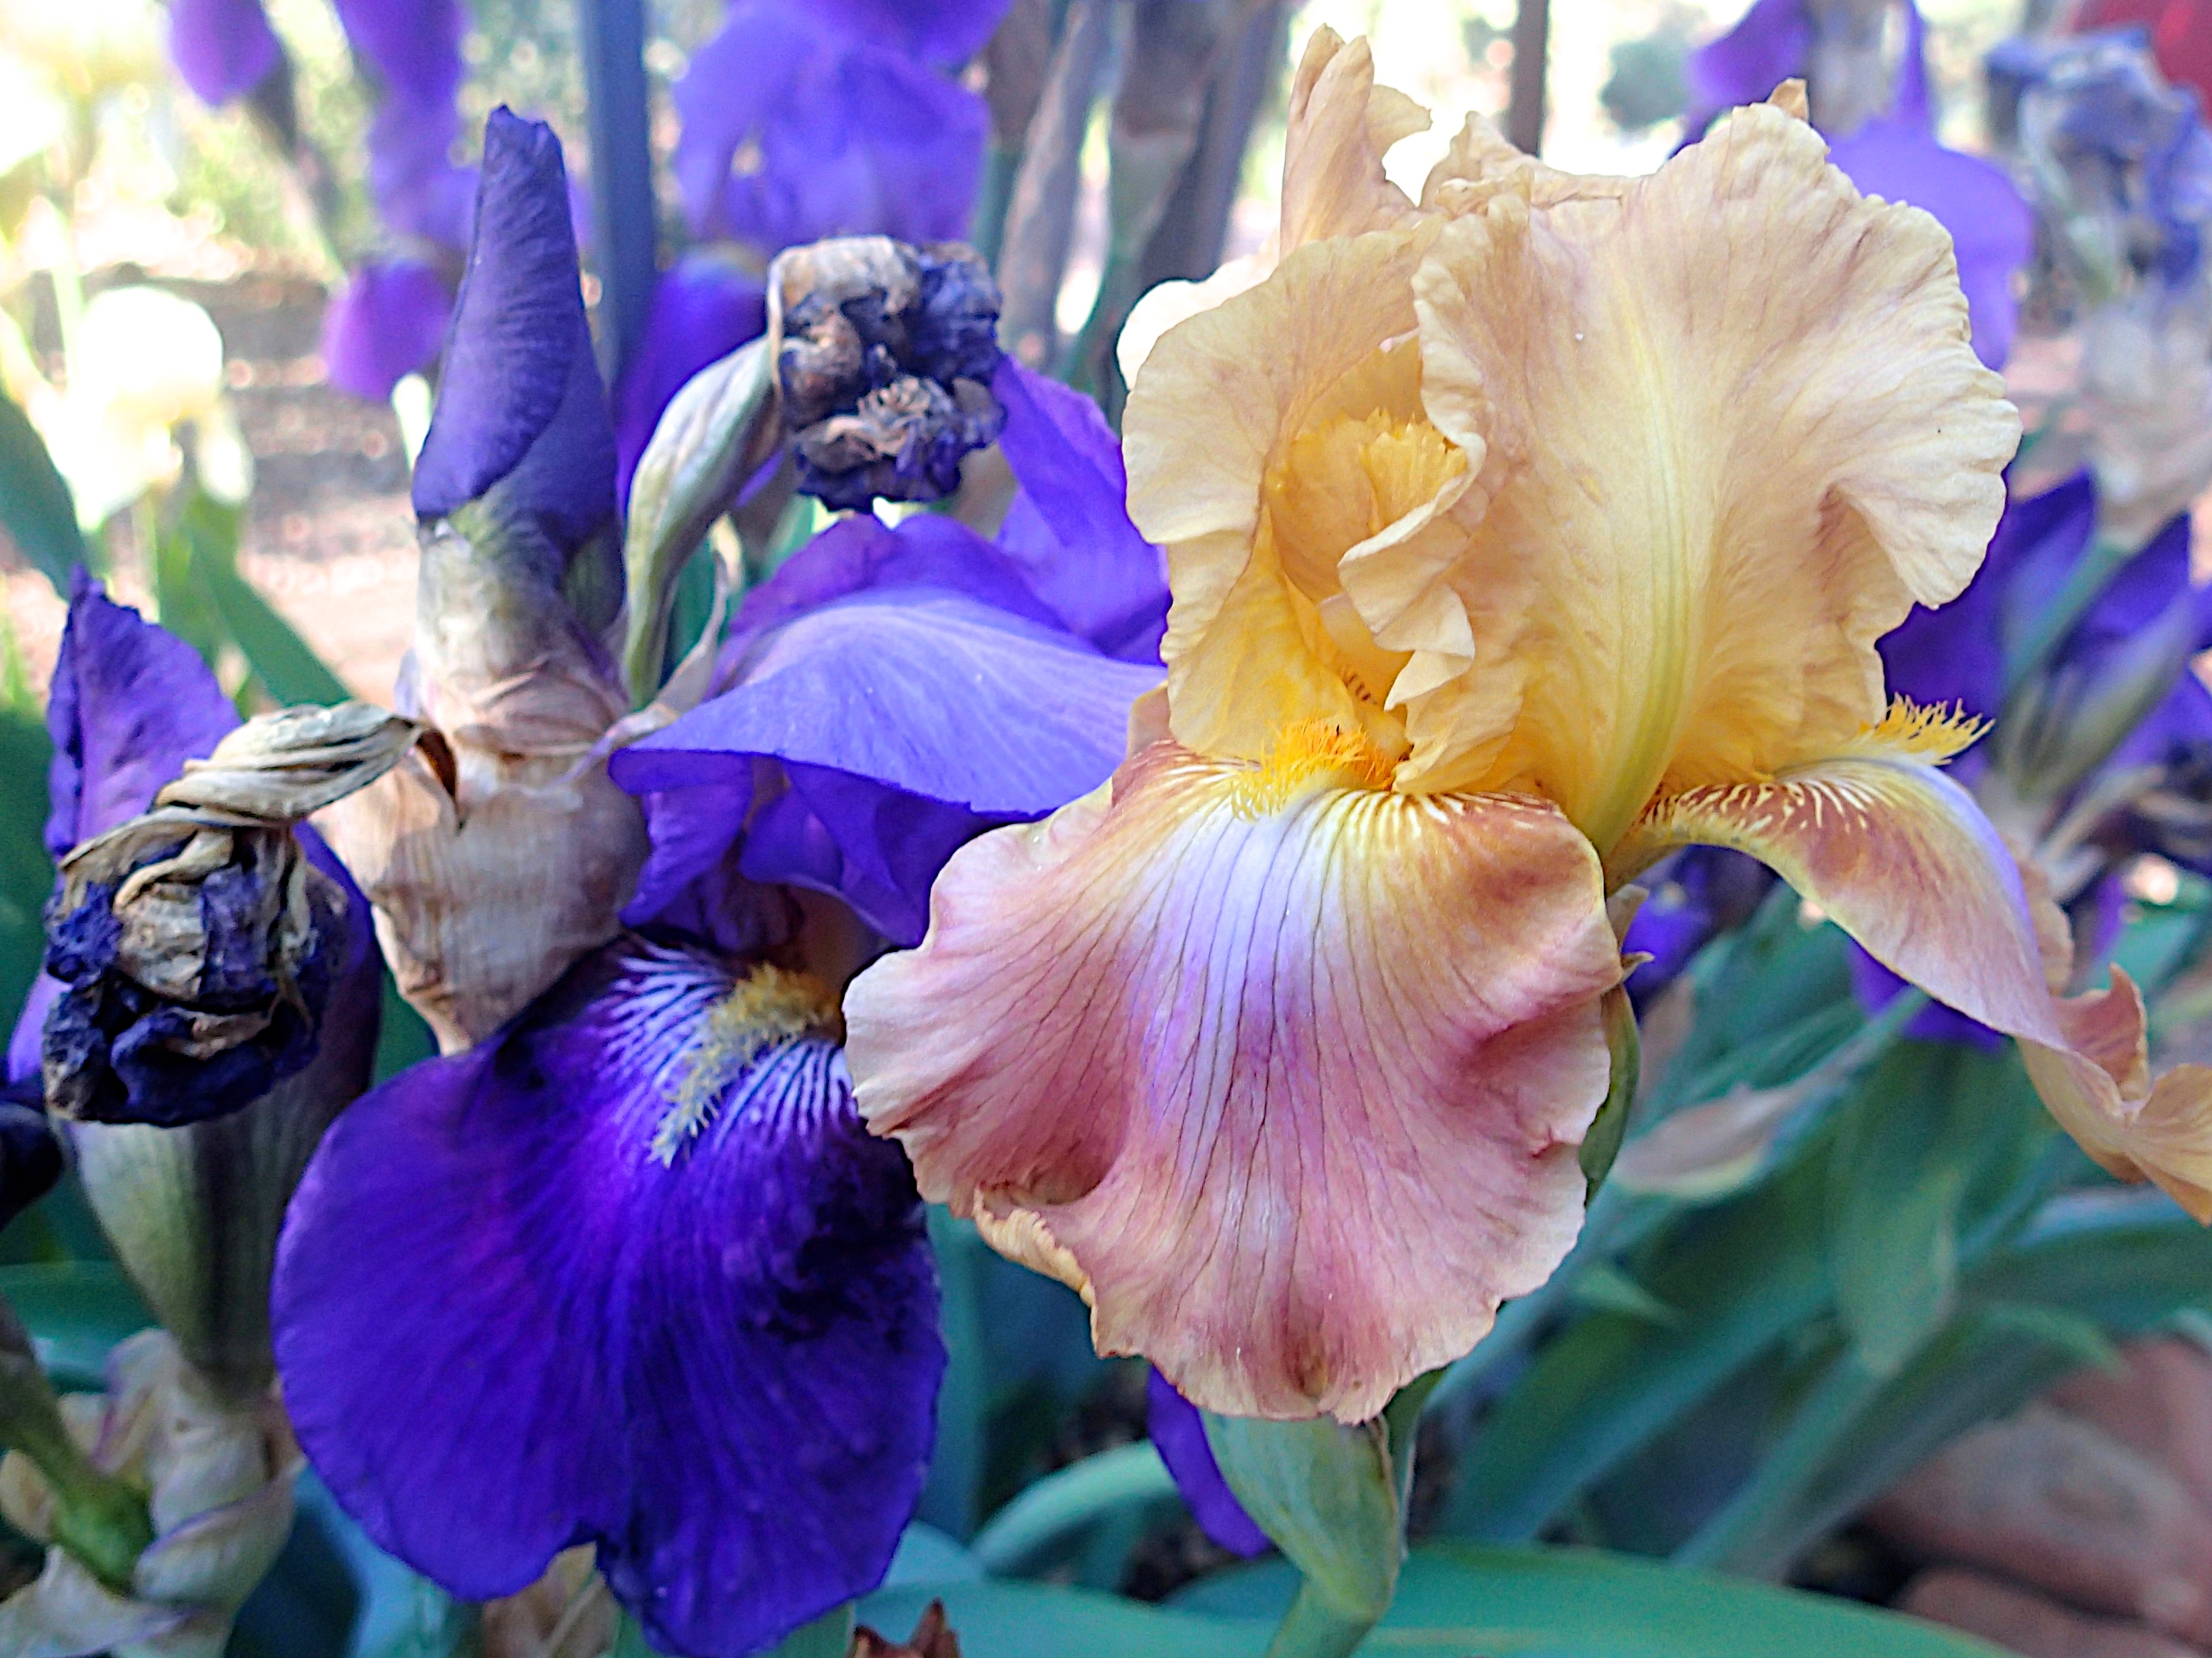
flower, iris, plant, flora, botany, land plant, eye, iris family, flowering plant, petal, organ